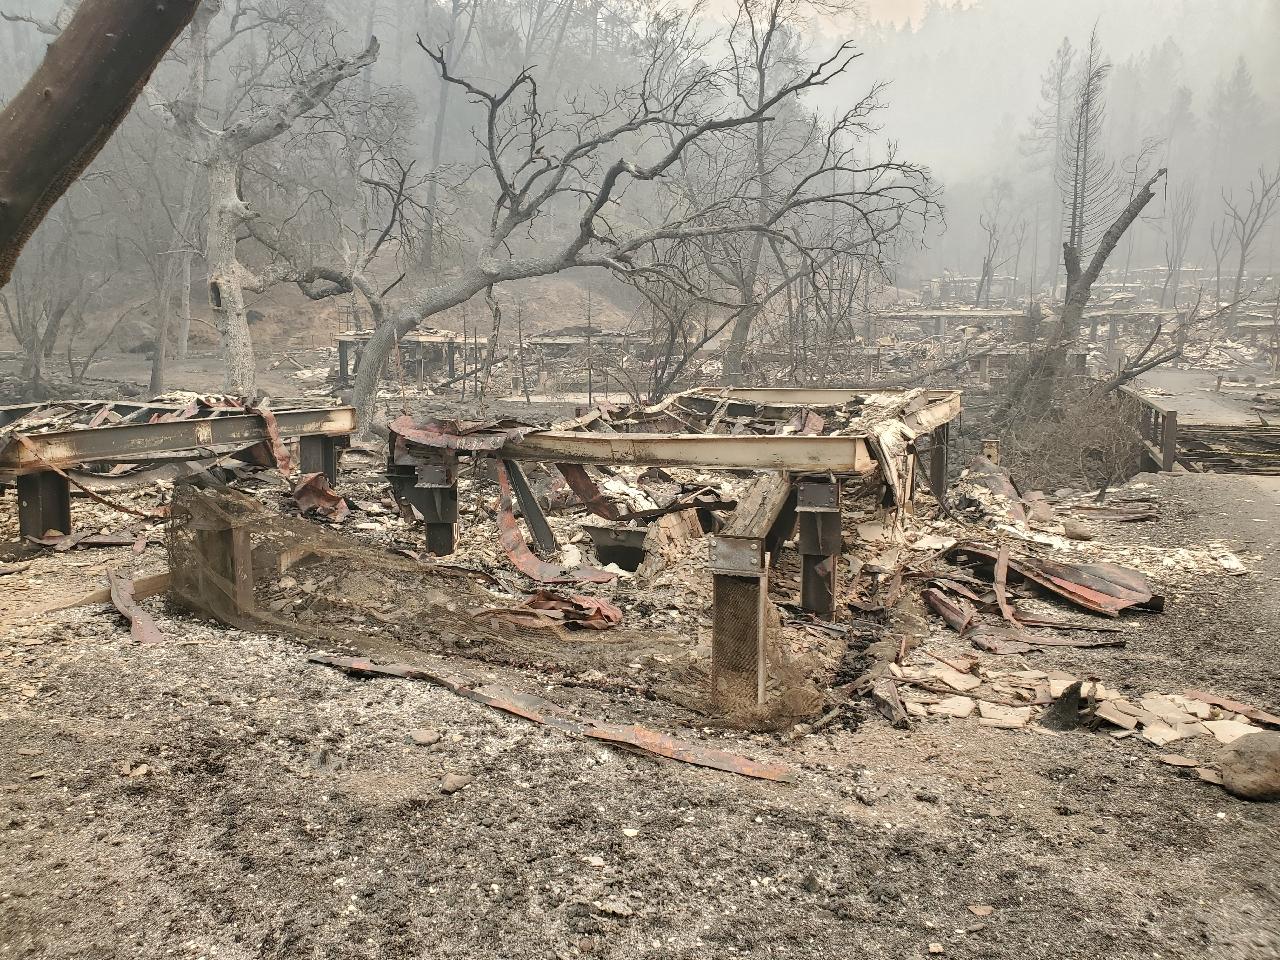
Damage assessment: destroyed